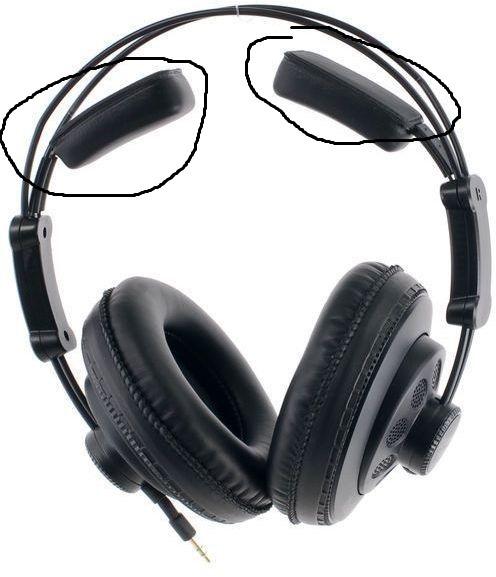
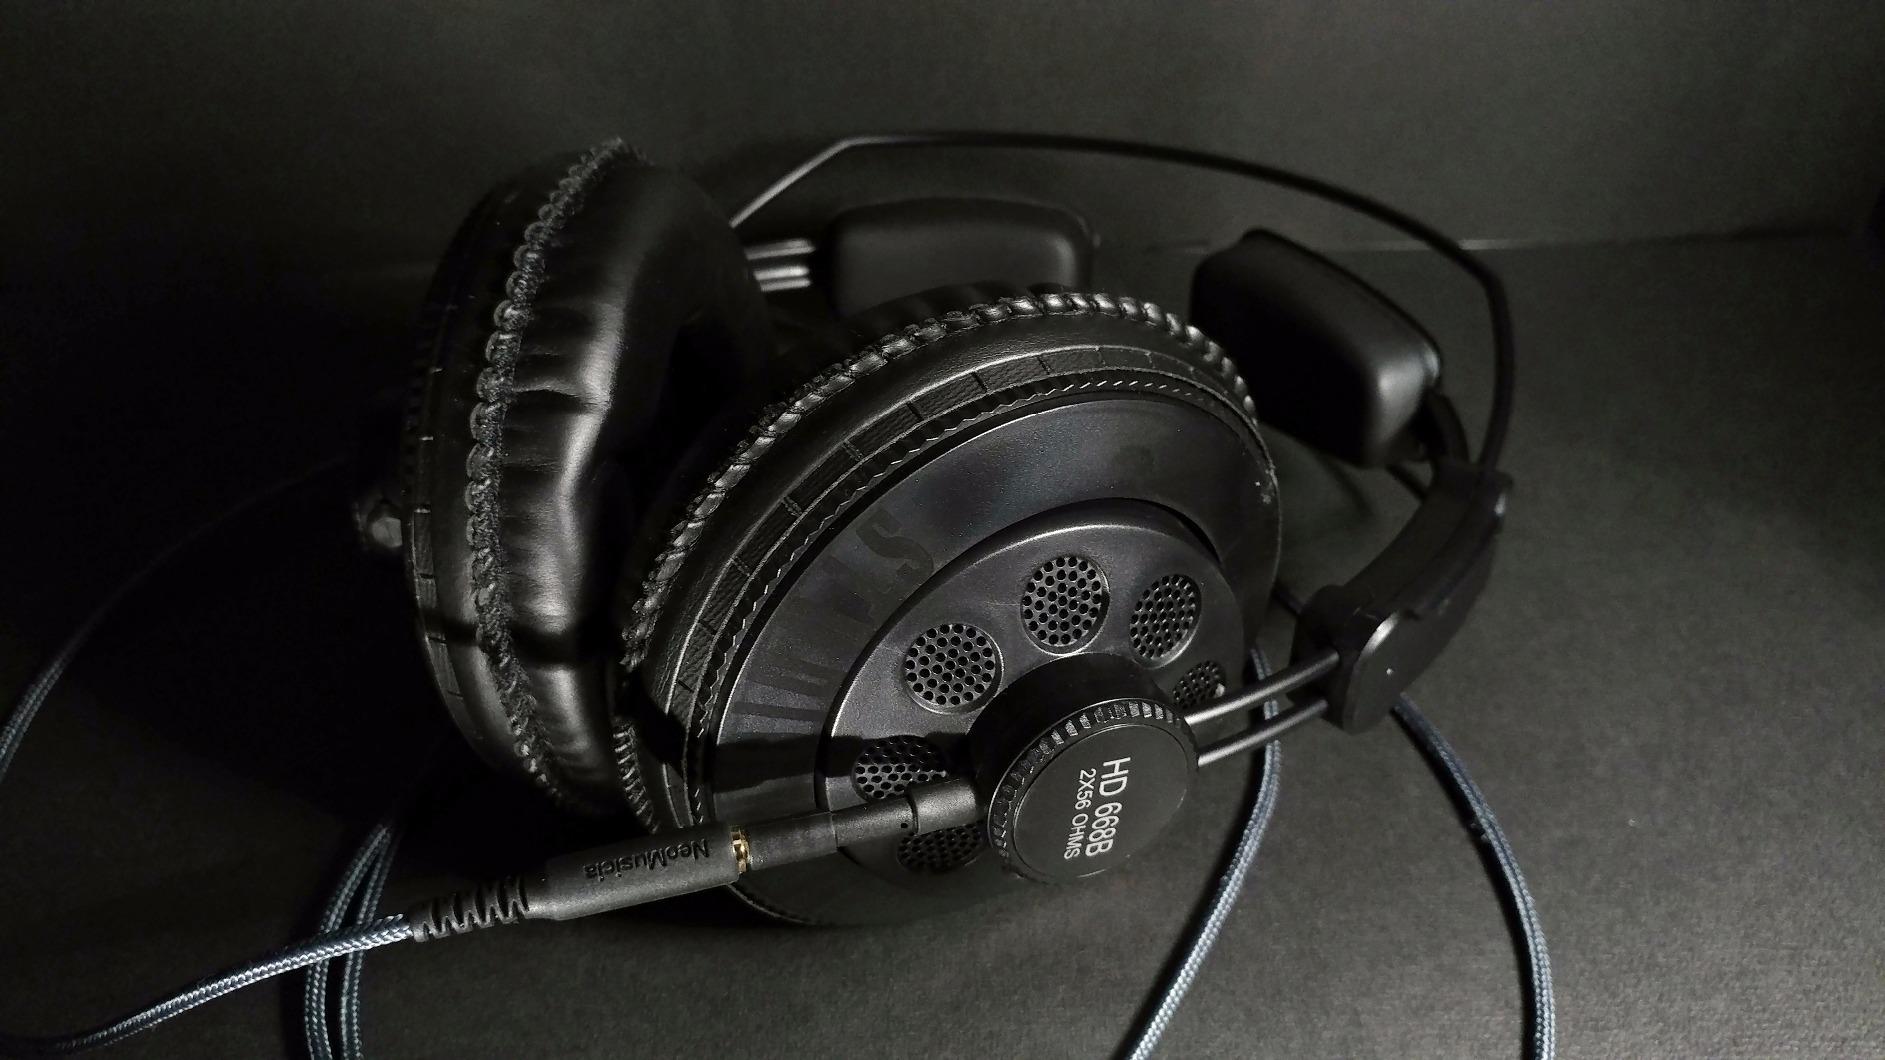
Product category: headphones
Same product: yes